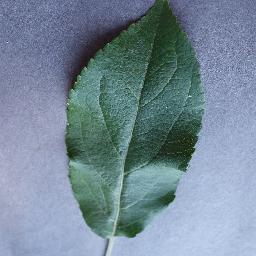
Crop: apple
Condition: healthy